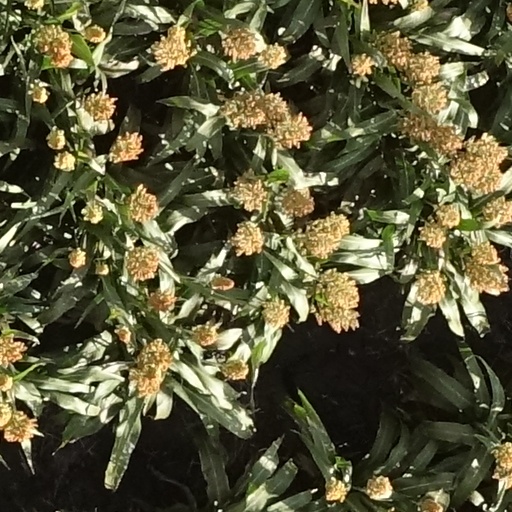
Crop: sorghum